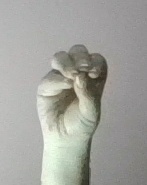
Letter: ha